Portrait of Lavinia Vecellio

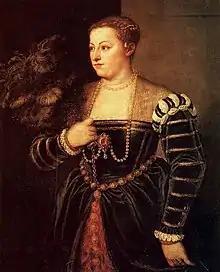
A 1560-1565 portrait by Titian, sometimes also identified as Lavinia (Gemäldegalerie Alte Meister, Dresden).

Particularly appreciated by writers and historians of the past, such as Tommaso Puccini, the current painting has been the subject of controversy regarding the identification of the woman portrayed.